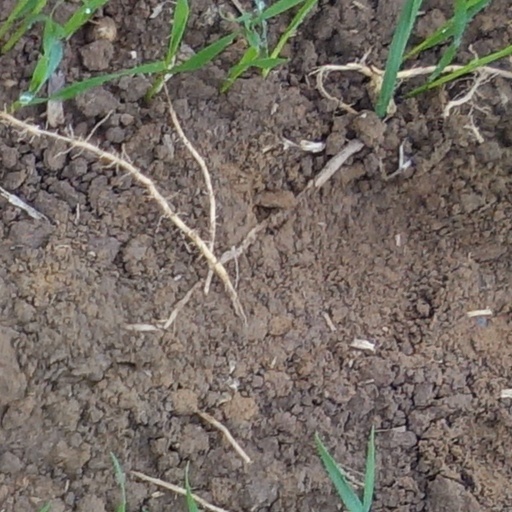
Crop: wheat